Turgis (crater)

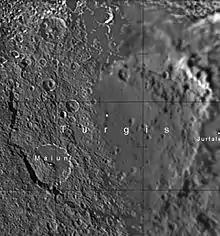
The 580km Turgis crater on Saturn's moon Iapetus, with the overlapping crater Malun at lower left

Turgis is the largest known crater on Saturn's moon Iapetus. It is 580 km in diameter, 40% of the moon's diameter and one of the larger craters in the Solar System. It is named after a Saracen baron, "Turgis of Turtelose (Tortosa)".